Salem Poor

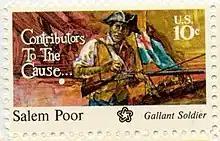
1975 postage stamp depicting Poor at the Battle of Bunker Hill

Salem Poor (c. 1747–1802) was an enslaved African-American man who purchased his freedom in 1769, became a soldier in 1775. He was involved in the American Revolutionary War, particularly in the Battle of Bunker Hill.